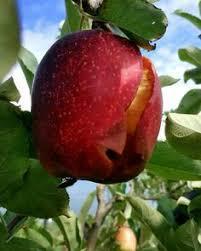
Label: apples